Dick Talens

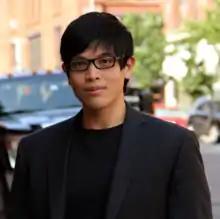

Richard Talens is an entrepreneur and fitness coach. He is the founder of Fitocracy, an online game and social network with over 10 million users. According to The Economist, Talens came up with the idea of Fitocracy from his past as a geek who played MMORPGs.